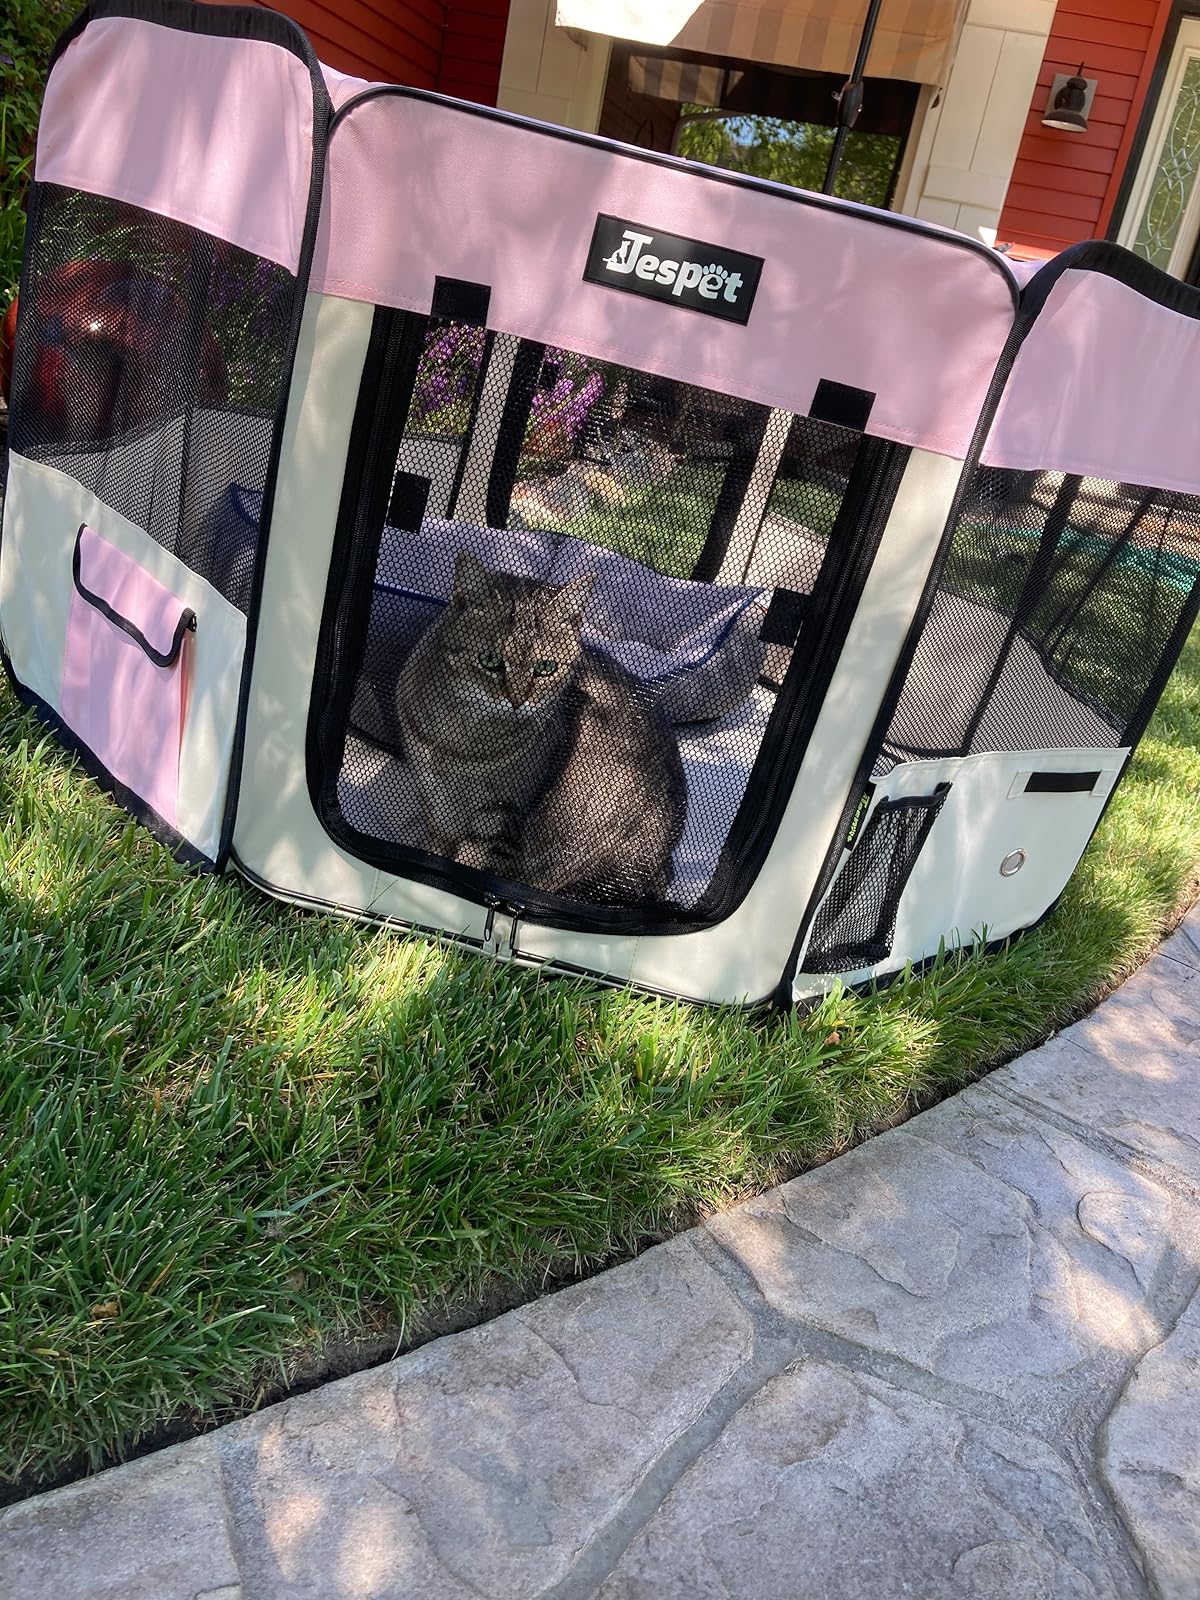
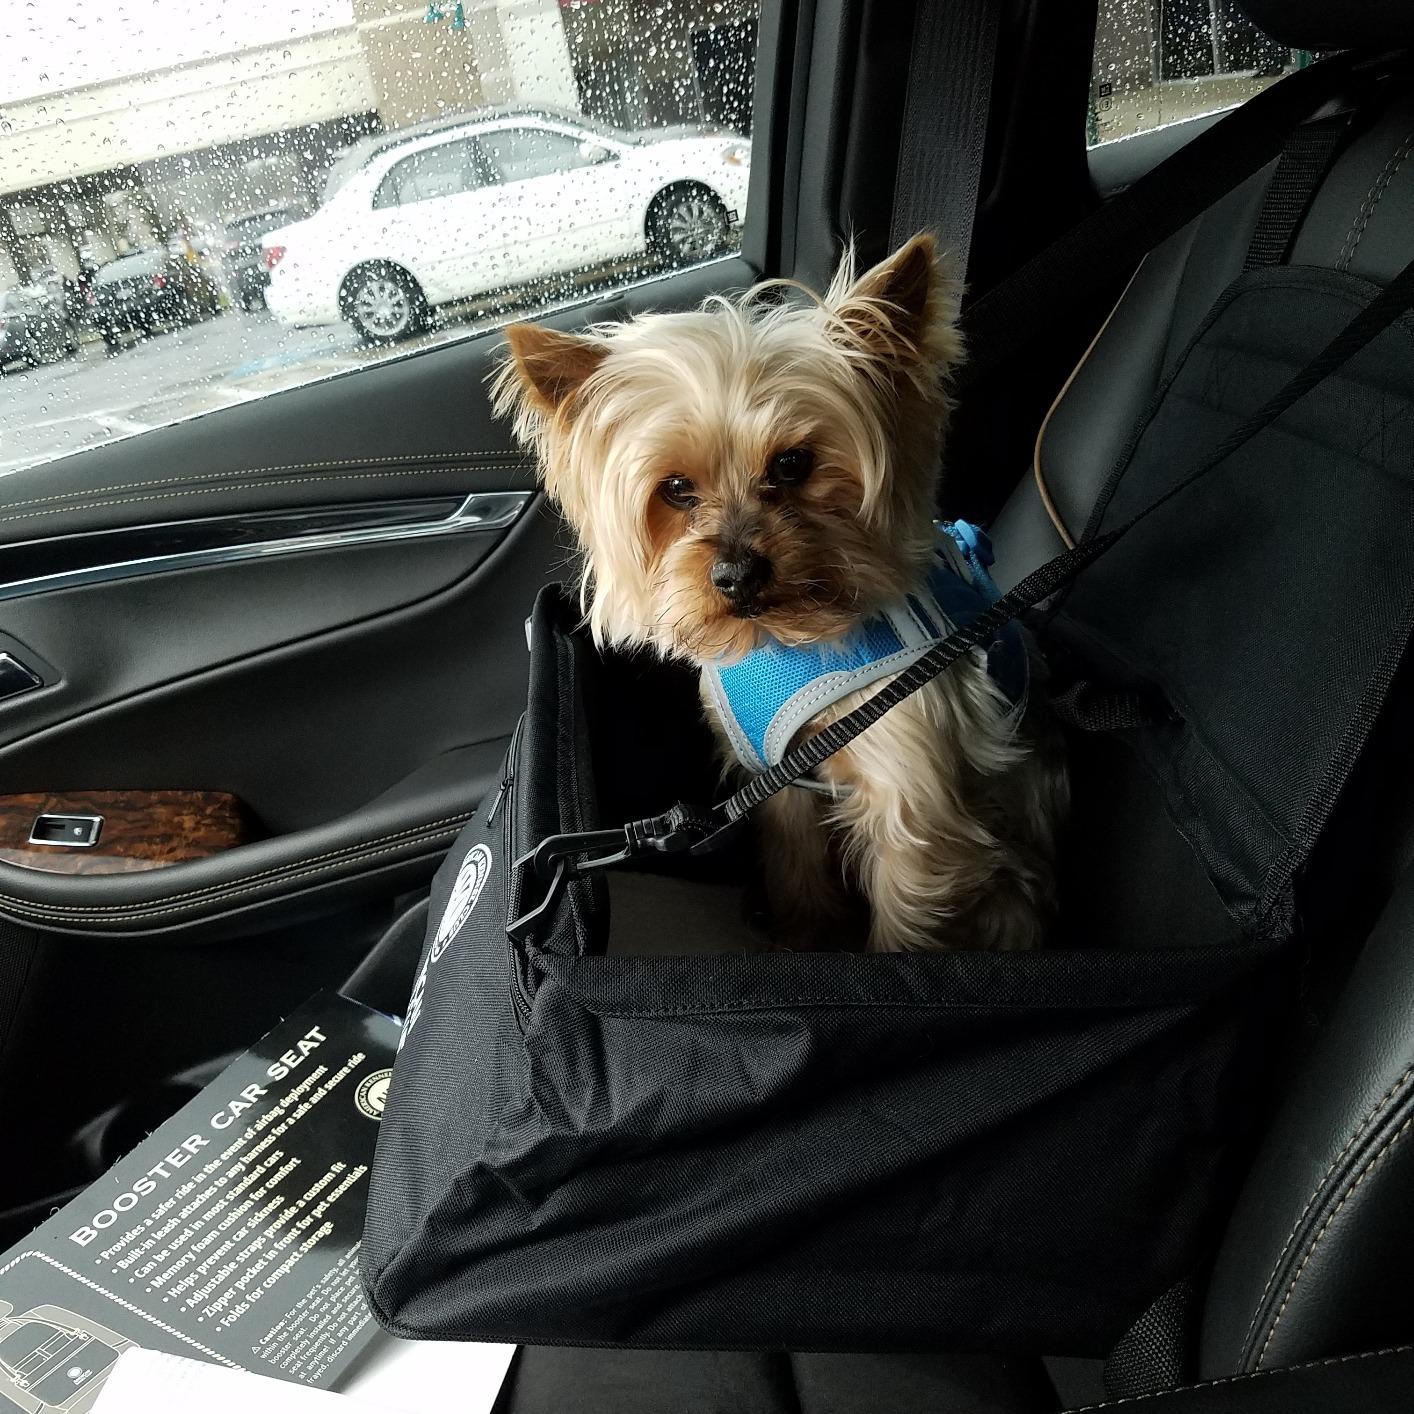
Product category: items_kennel
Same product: no